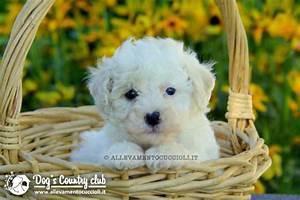
dog